Strathfield Gardens

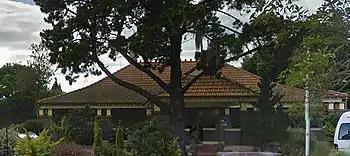
Strathfield Gardens

Strathfield Gardens in Strathfield, New South Wales, Australia, was previously called Fairholm. It is a building of historical significance and is listed in the NSW Heritage Register. It was built in the 1870s, and external additions were made to it in 1890 and 1925. It is the oldest surviving house in Strathfield. The property was for many years a private residence. It is now a retirement village.